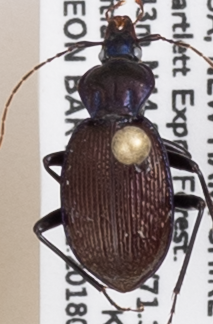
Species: Sphaeroderus canadensis canadensis
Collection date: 2018-06-27
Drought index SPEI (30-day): -0.156
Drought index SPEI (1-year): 0.47
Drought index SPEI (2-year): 0.47